Conservation and restoration of insect specimens

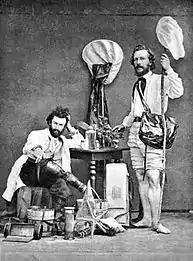
Nicholas Miklouho-Maclay (left) with Ernst Haeckel, photographed in the Canary Islands in 1866

Insect collecting can be done in many different ways depending on the kind of insects being collected and from which habitats. Both hobbyists and professional entomologist have found particular ways to collect with minimal damage to their specimens. Following established techniques helps begin the conservation of insect specimens from the beginning by eliminating as much potential damage as possible. It must be done delicately to ensure that neither the collector nor the live insect itself will cause harm to the distinctive features such as wings, legs and antennae that give purpose to the collection. Special collection nets, traps and techniques must be utilized in consideration of how easily breakage can happen. A kill jar is often used to immediately immobilize the insect before it can damage itself.